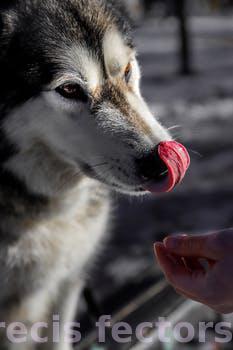
Label: Watermark